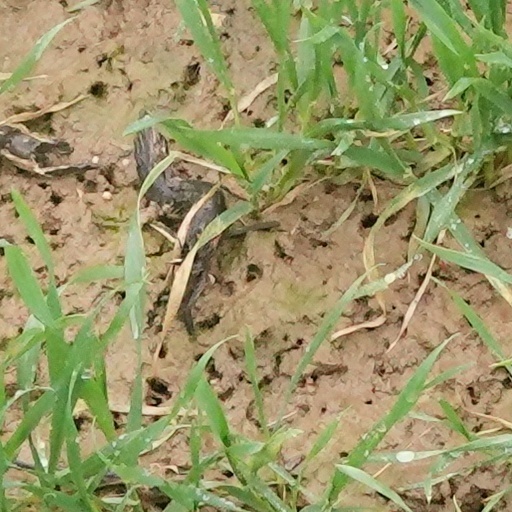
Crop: wheat